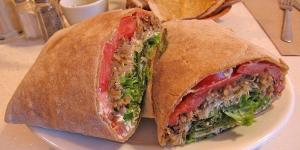
bocadillo vegetal